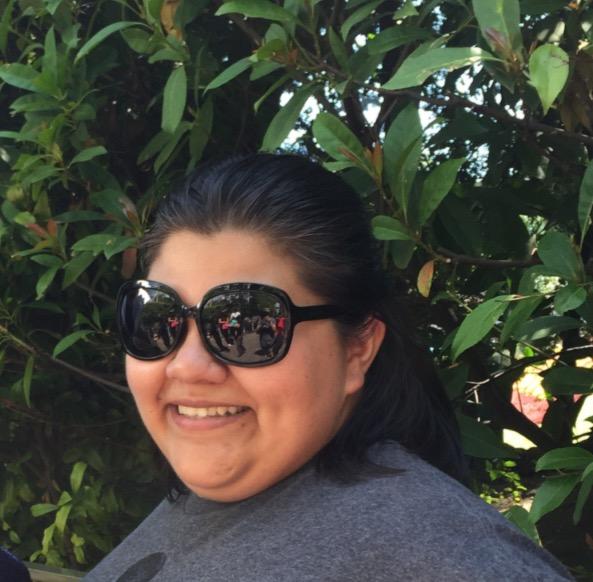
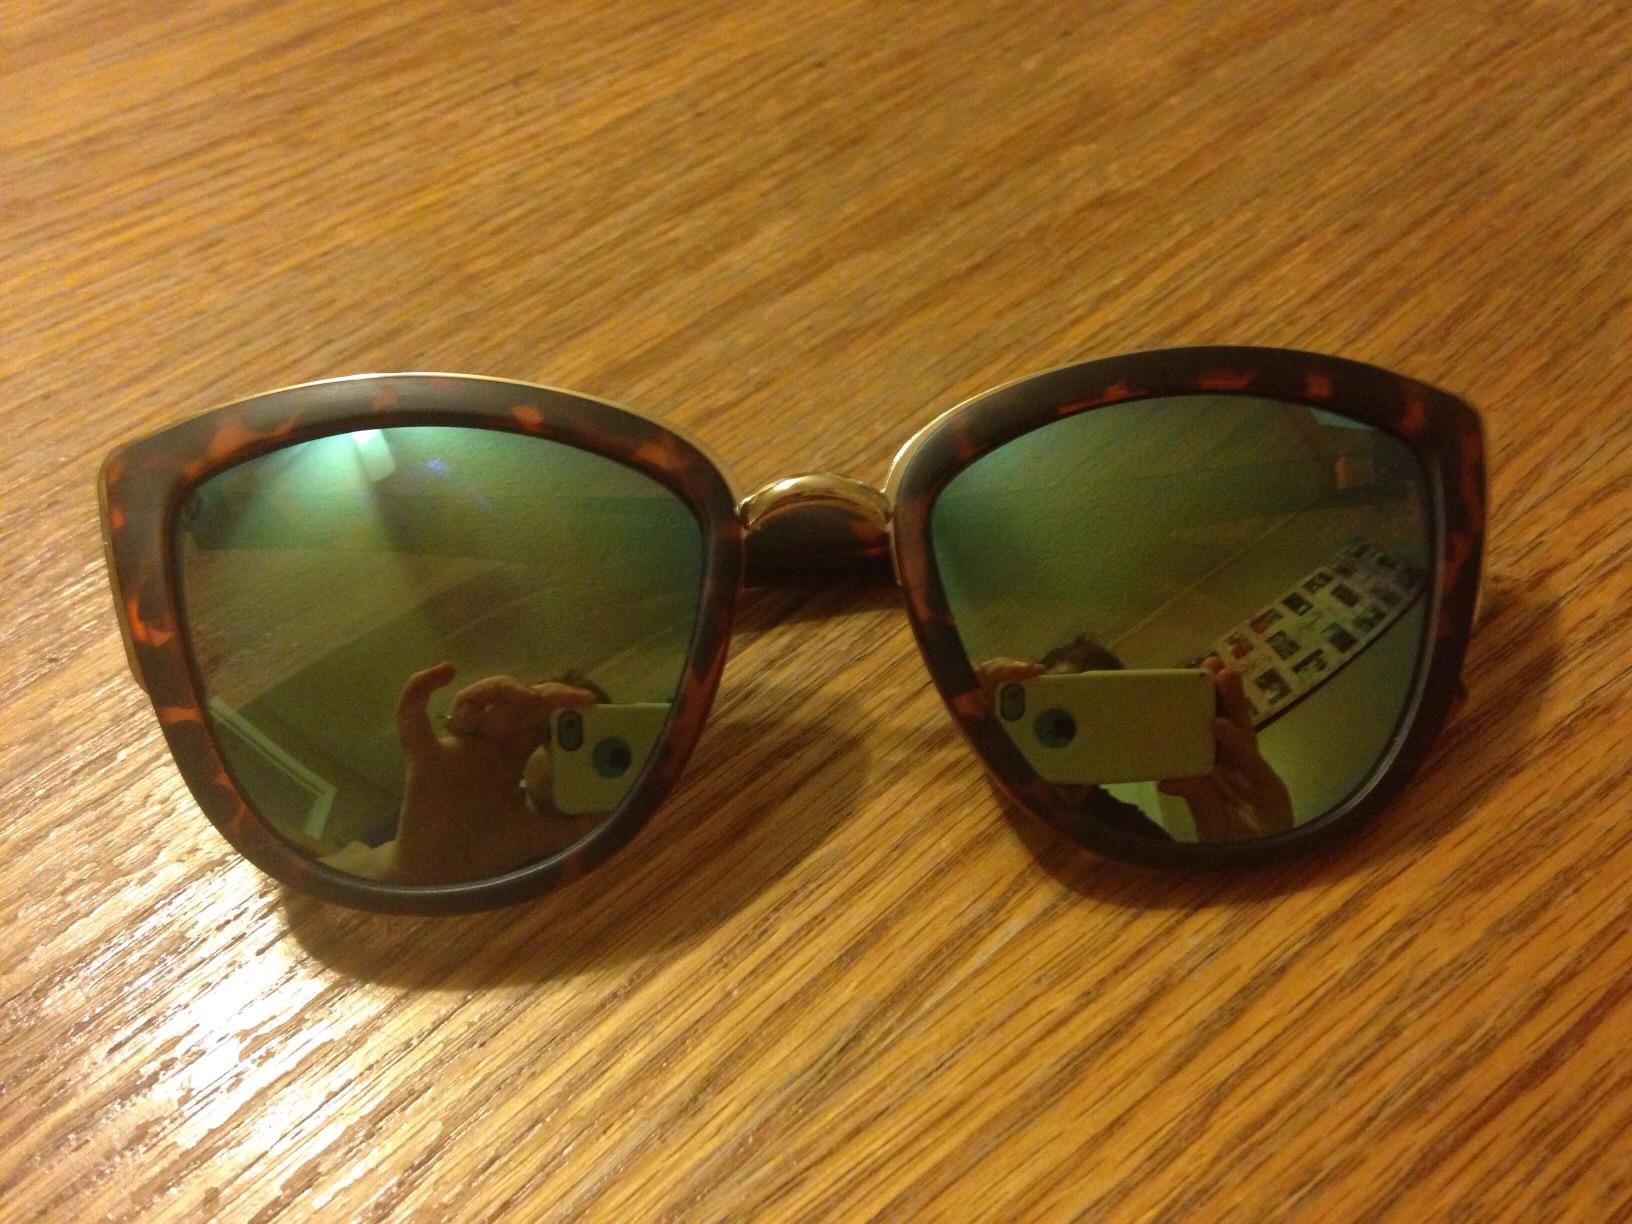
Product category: accessories_sunglasses
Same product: no